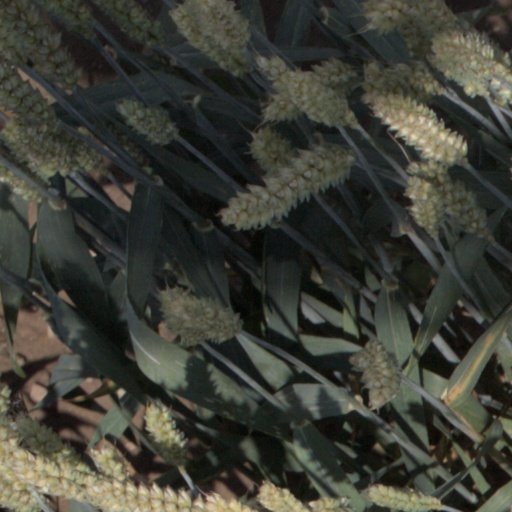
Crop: wheat